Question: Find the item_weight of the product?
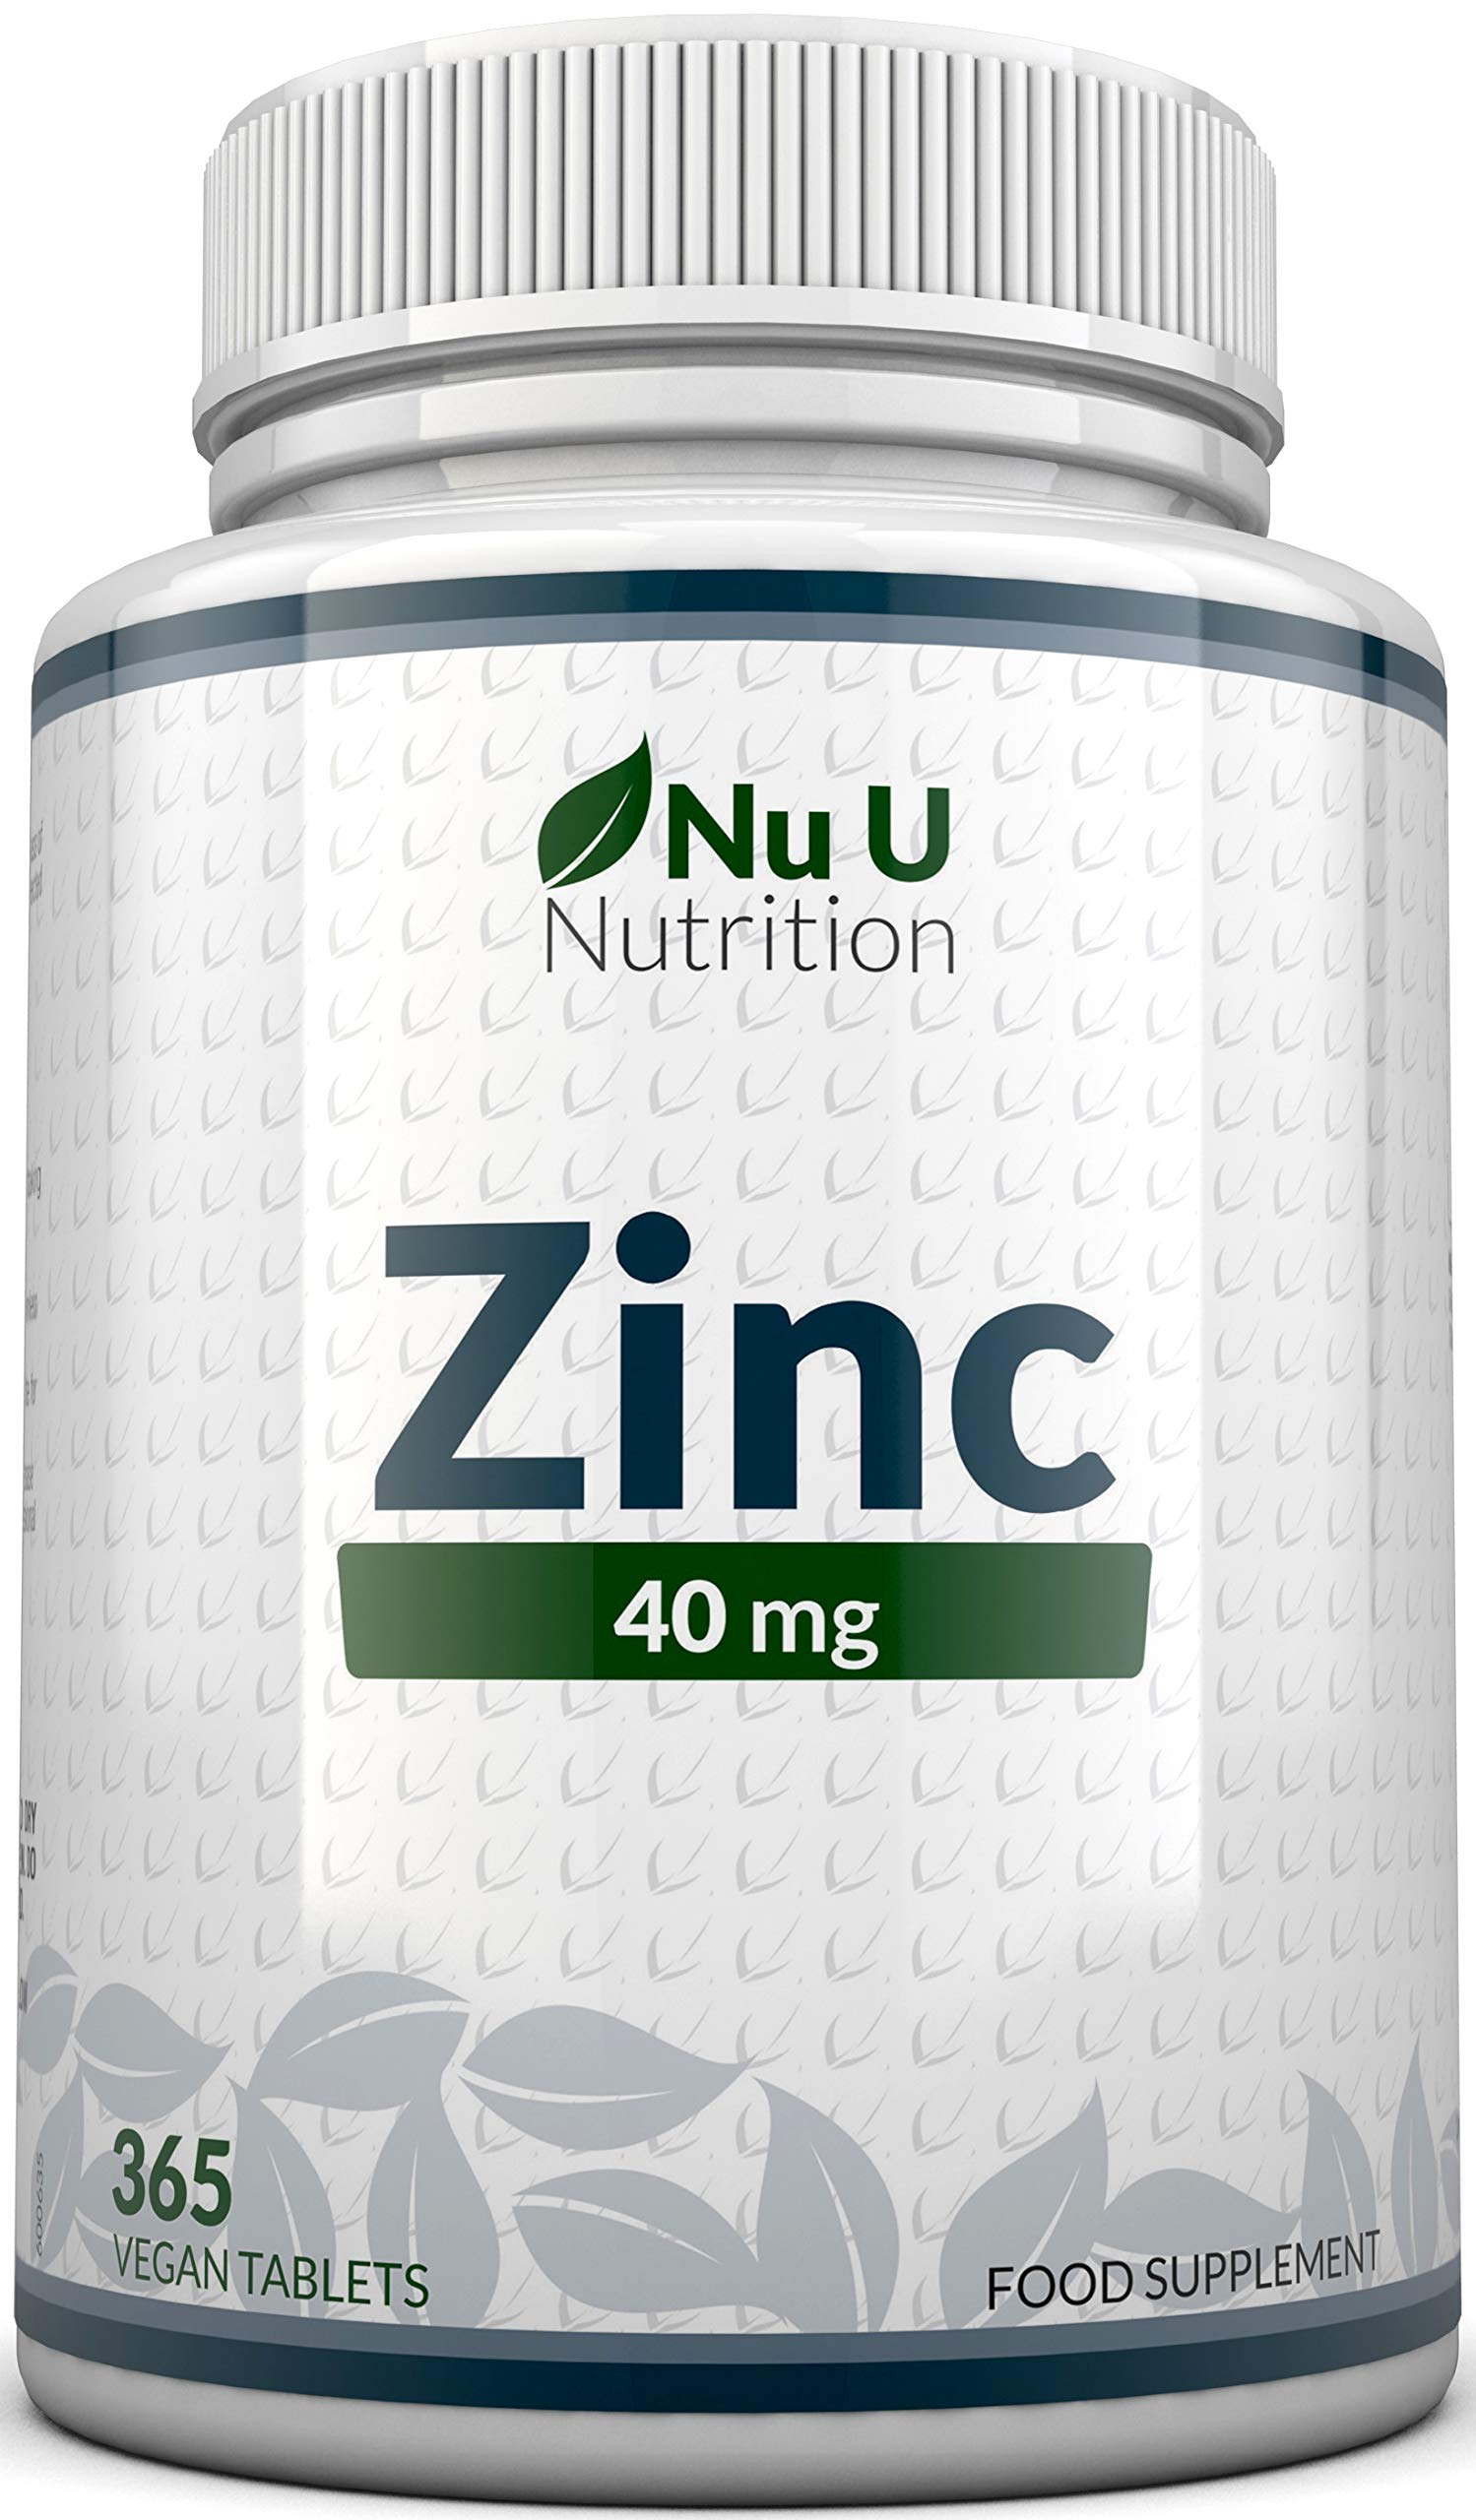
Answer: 40.0 milligram